Manila

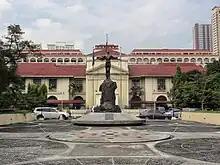
Philippine General Hospital, established in 1910, is the largest modern tertiary hospital in the country.

Almost all of Manila's pre-war and Spanish colonial architecture was destroyed during the 1945 Battle of Manila by intensive bombardment by the United States Air Force. Reconstruction took place afterward, replacing the destroyed historic Spanish-era buildings with modern ones, erasing much of the city's character. Some of the destroyed buildings, such as the Old Legislative Building (now the National Museum of Fine Arts), Ayuntamiento de Manila (now the Bureau of the Treasury), and the under-construction San Ignacio Church and Convent (as the Museo de Intramuros), have been reconstructed. There are plans to refurbish and restore several neglected historic buildings and places such as Plaza Del Carmen, San Sebastian Church, and the NCCA Metropolitan Theater. Spanish-era shops and houses in the districts of Binondo, Quiapo, and San Nicolas are also planned to be restored as a part of a movement to restore the city to its pre-war state.